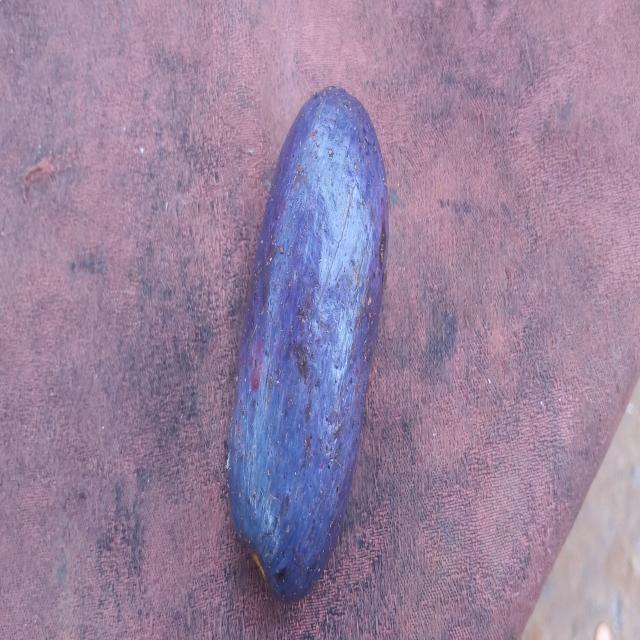
Plum grade: unaffected